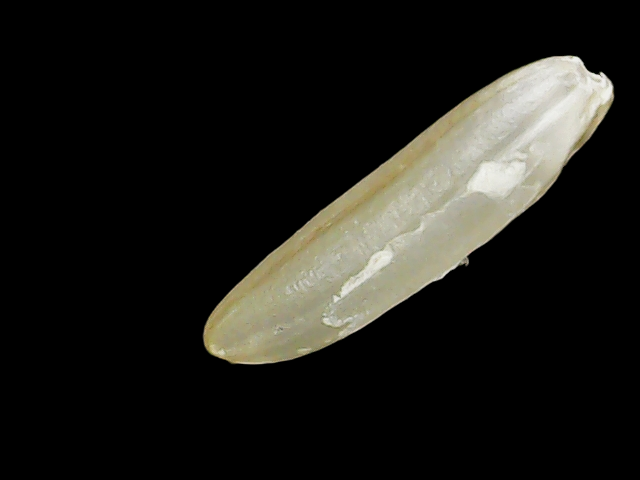
Rice variety: Binadhan19